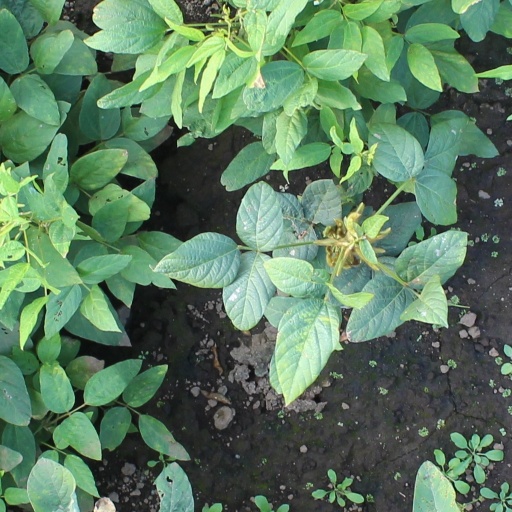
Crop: soybean